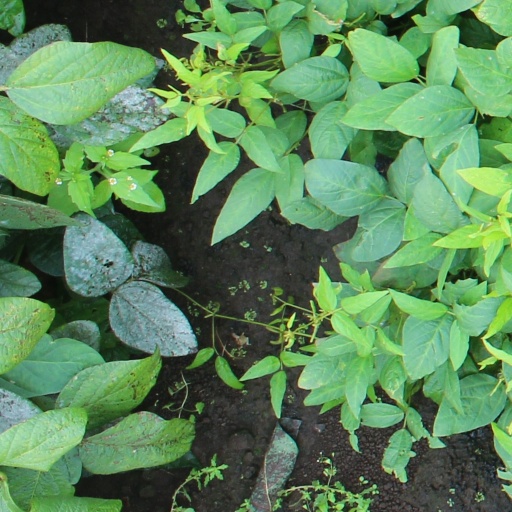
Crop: soybean